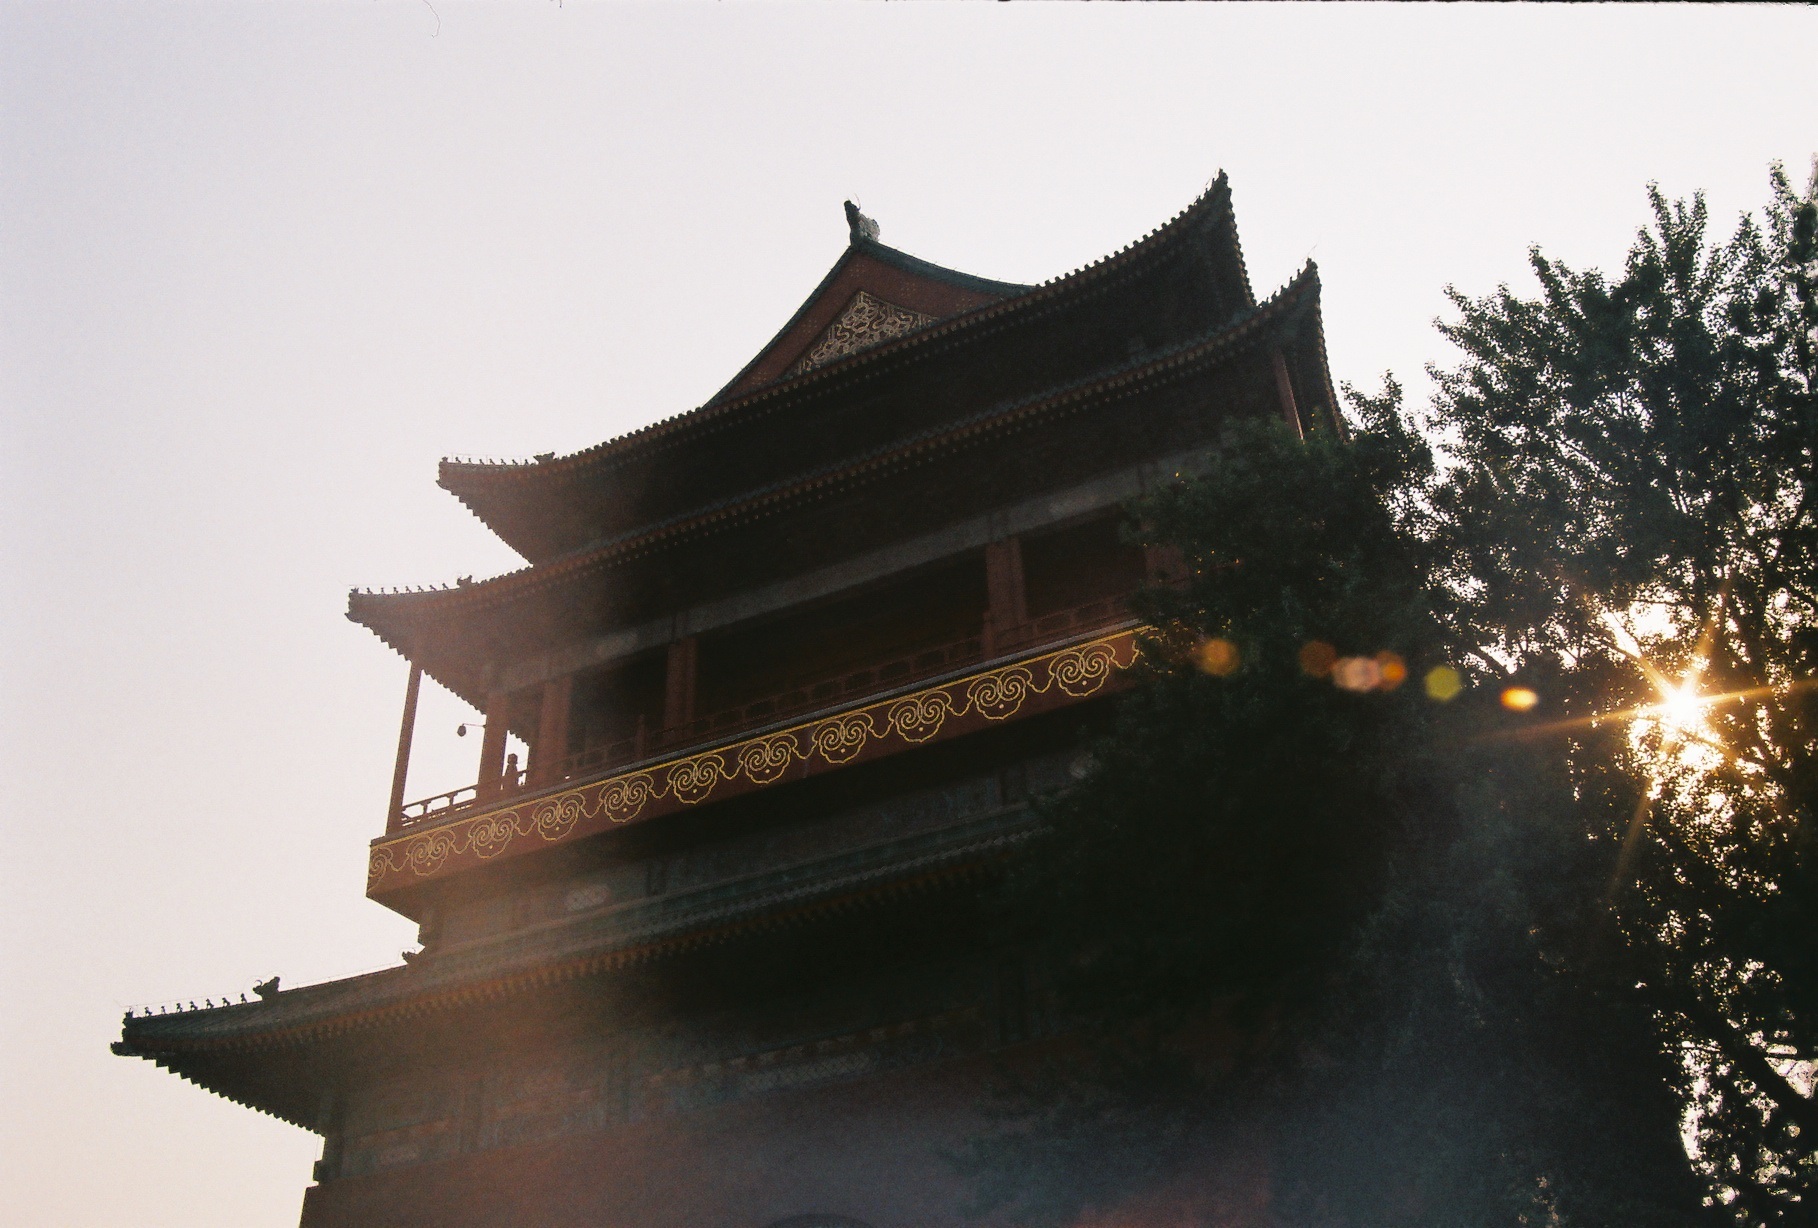
house, roof, building, reflection, tower, castle, ancient, temple